Nancy Ponzi

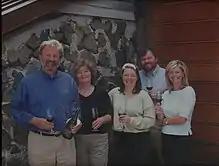
Nancy and Dick Ponzi and their children Luisa, Michel and Anna Maria

The entire family was involved in the vineyards and winemaking from the start, with the Ponzi children helping after school and on weekends. Once grown, the children pursued other interests: Michel studied music composition at Dick Grove School of Music before turning his interests to business. He returned to the winery in 1986 where he worked as operations director and later as CEO until 2013. Anna Maria worked in the magazine business on the East Coast before returning to the winery in 1992; Luisa attended Portland State University and prepared for medical school, returning to the family business in 1990 and deciding to pursue winemaking. She went on to train in Burgundy, France, and earn a degree in viticulture and enology. In 1993, Dick Ponzi passed the title and duties of Winemaker to her.